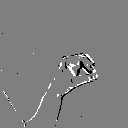
ASL letter: o